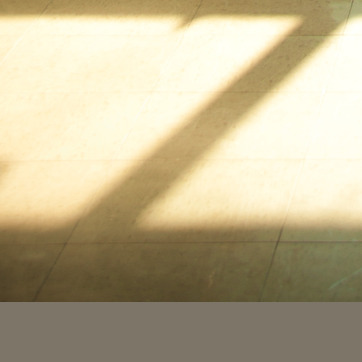
Material: tile